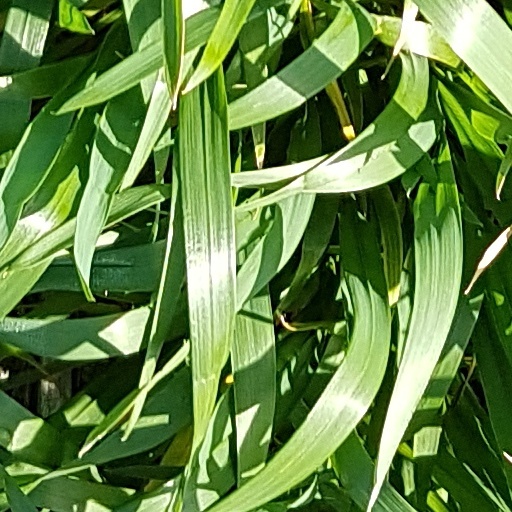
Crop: wheat